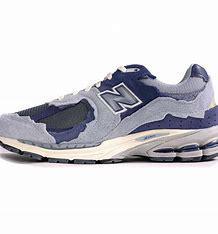
Brand: New
Model: Balance 2002R